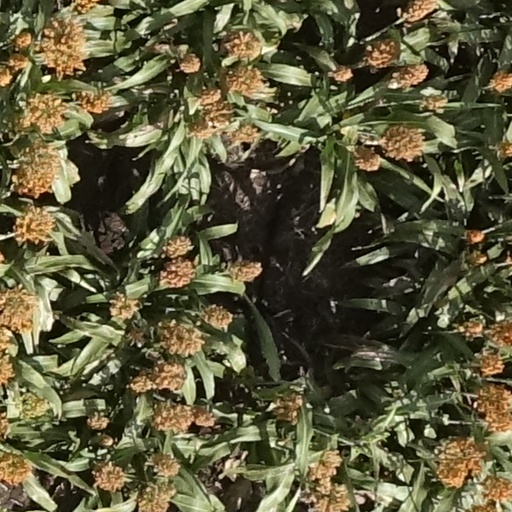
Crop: sorghum